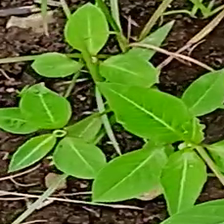
Weed species: Moti_dudhi(Euphorbia_geneculata_L)